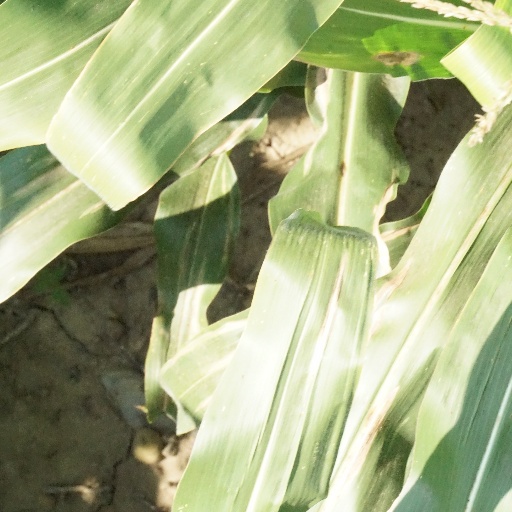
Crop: maize; corn